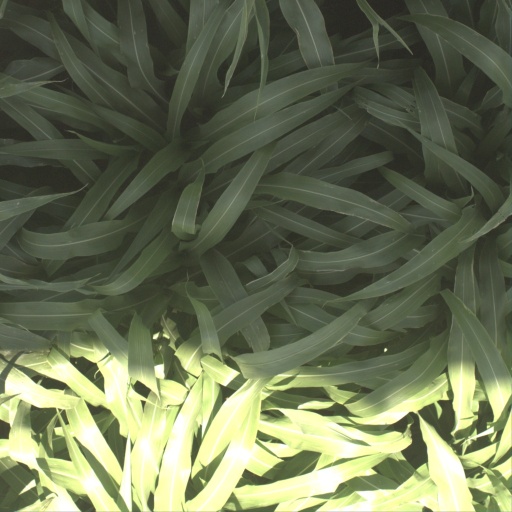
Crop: sorghum